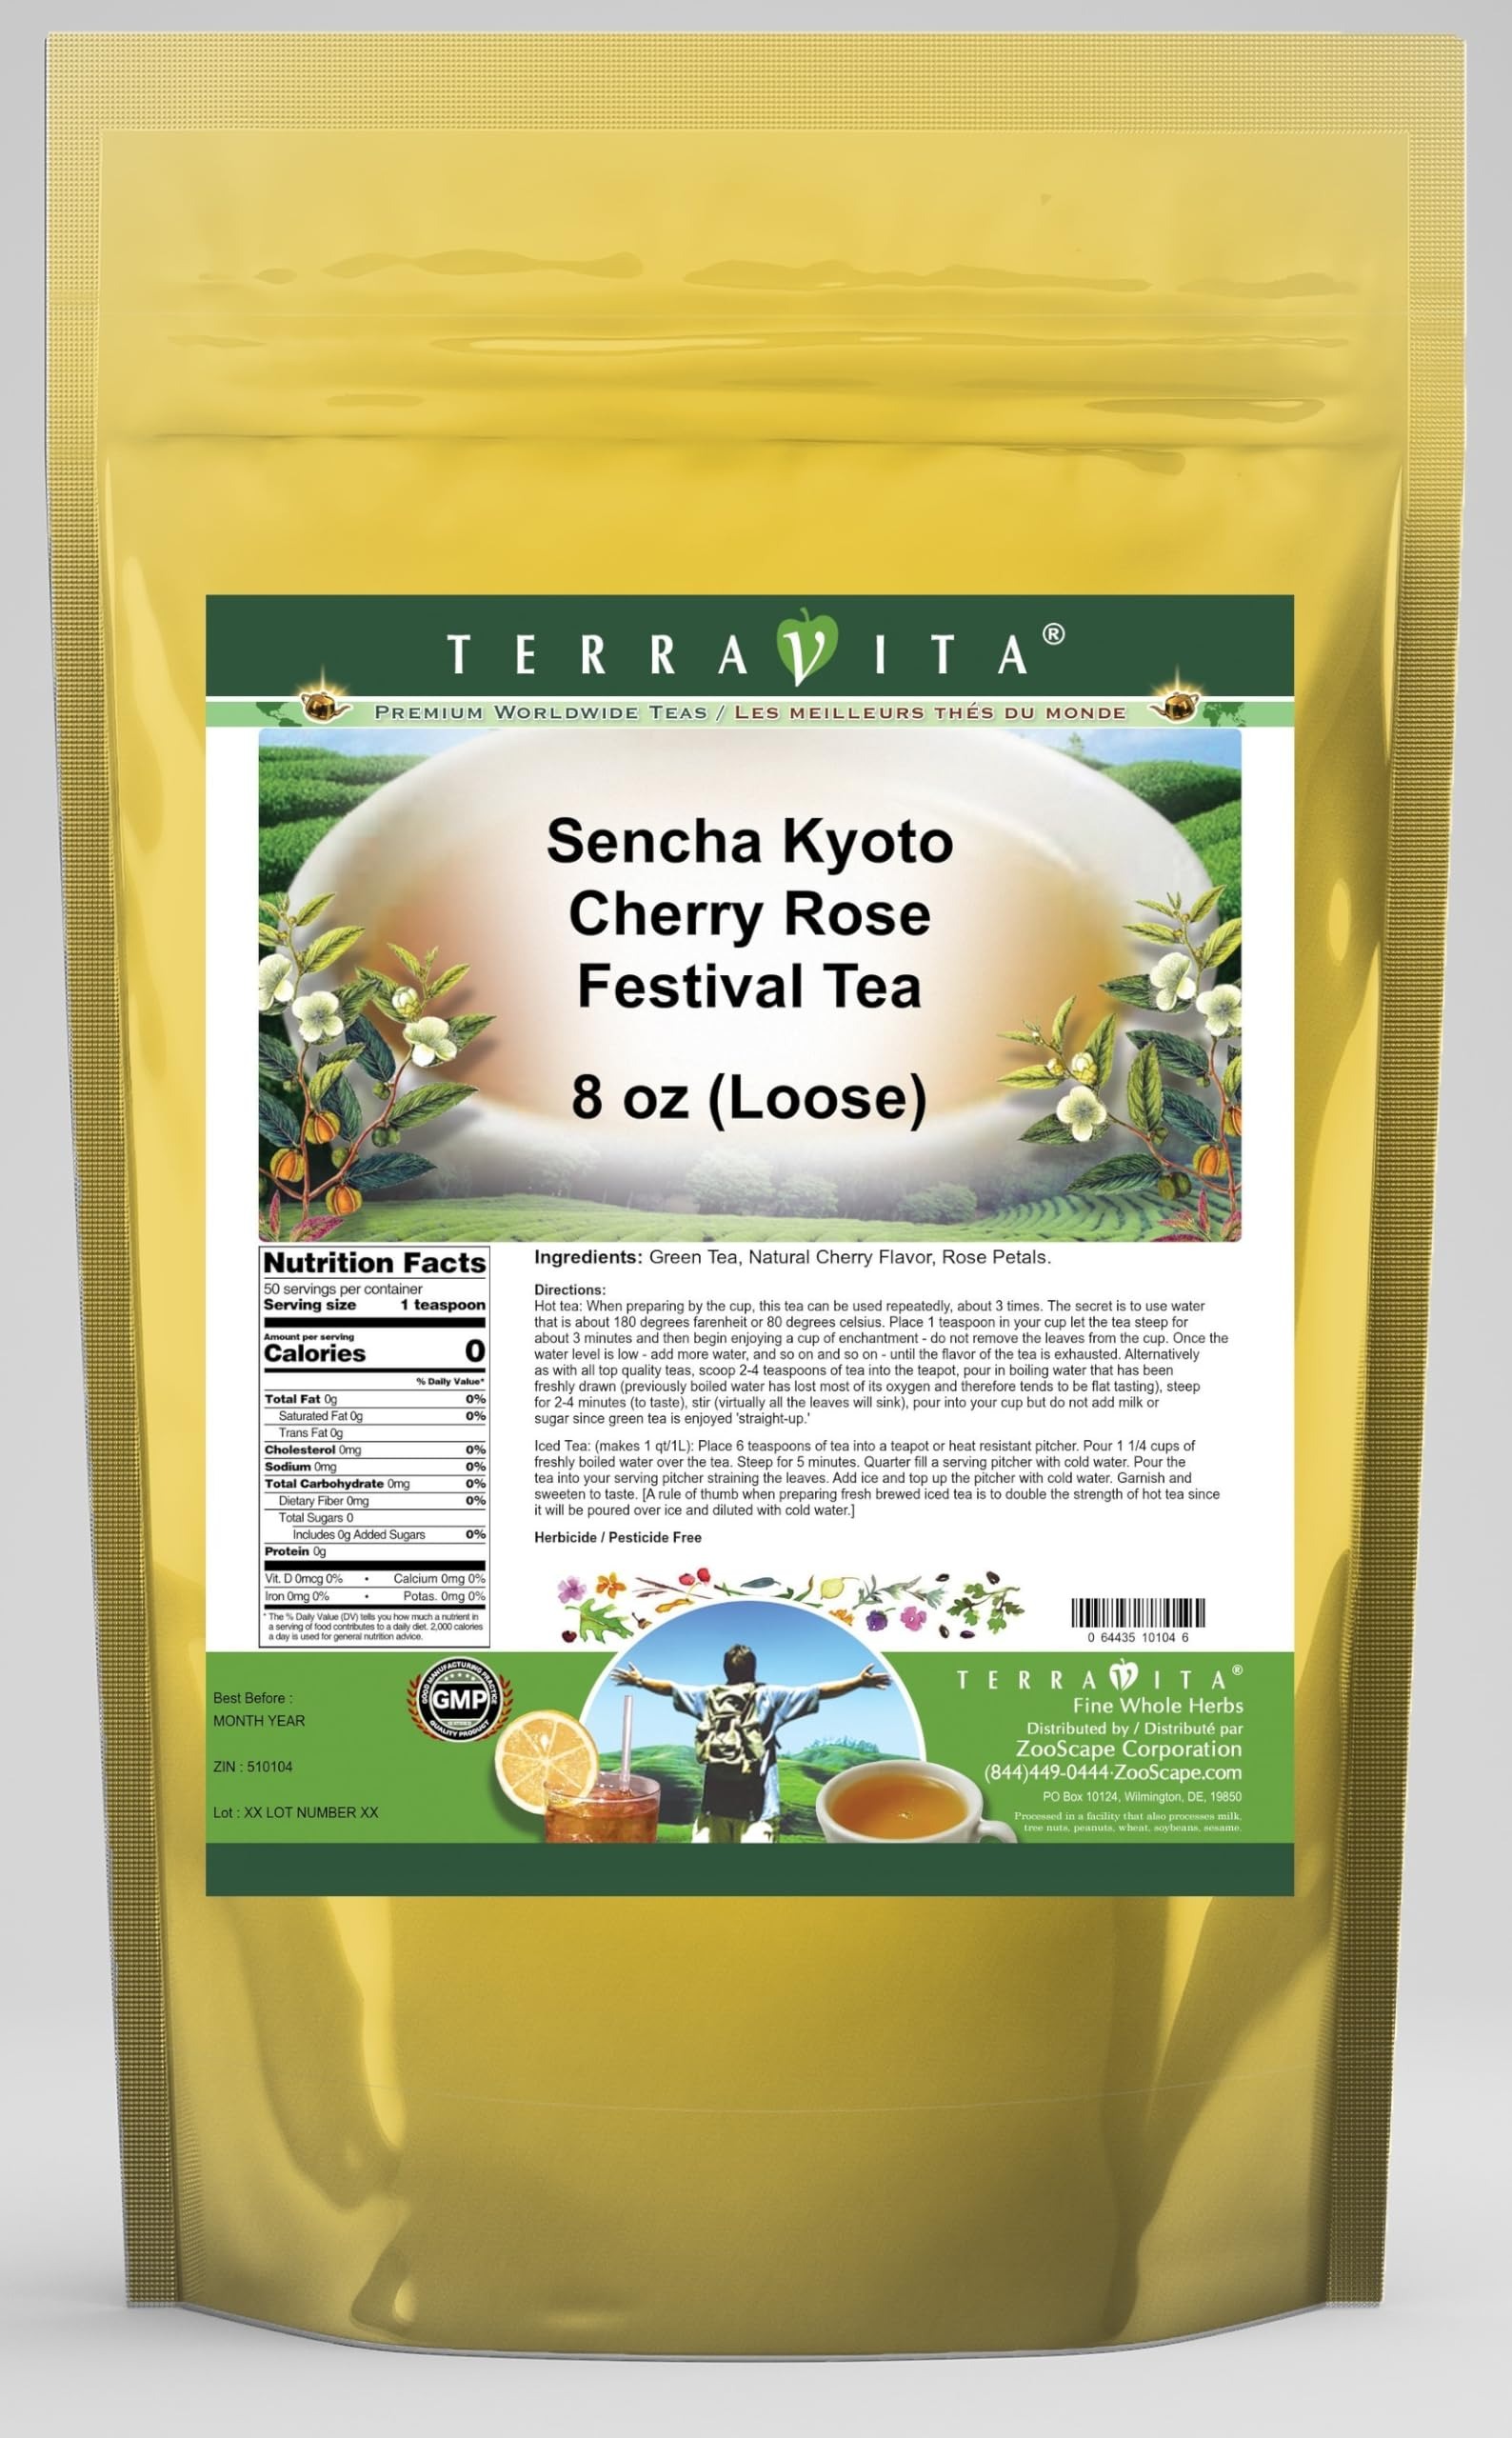
Item Name: Sencha Kyoto Cherry Rose Festival Tea (Loose) (8 oz, ZIN: 510104) - 2 Pack
Bullet Point 1: Sencha Kyoto Cherry Rose Festival Tea (Loose) (8 oz, ZIN: 510104)
Bullet Point 2: No fillers.
Bullet Point 3: Manufacturer: TerraVita
Bullet Point 4: Size: 8 oz
Bullet Point 5: Loose Leaf Herbal Tea - Packed in a convenient upright pouch!
Product Description: Sencha Kyoto Cherry Rose Festival Tea (Loose) (8 oz, ZIN: 510104)<BR><BR>Packaged in the United States in a cGMP certified facility (current Good Manufacturing Practice).<BR><BR>No fillers.<BR><BR>Manufacturer: TerraVita<BR><BR>Size: 8 oz<BR><BR>Loose Leaf Herbal Tea - Packed in a convenient upright pouch!<BR><BR>Ingredients: Green Tea, Natural Cherry Flavor, Rose Petals
Value: 16.0
Unit: Ounce

Price: 94.76